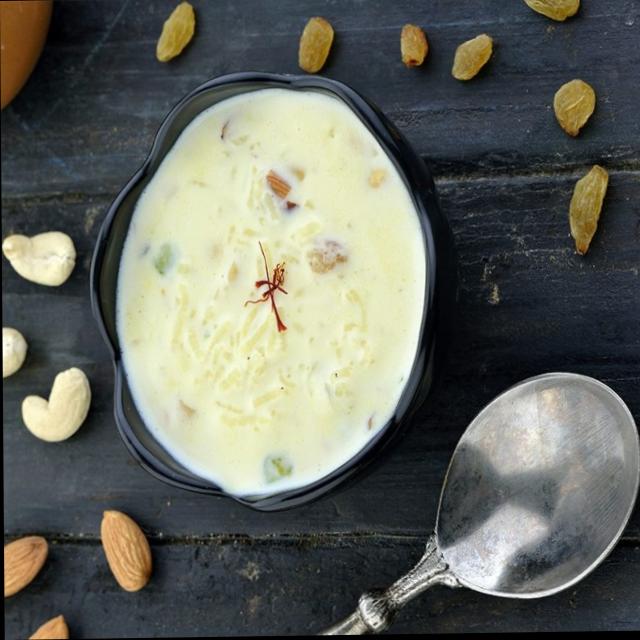
Dish: kheer